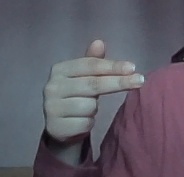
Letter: ghain